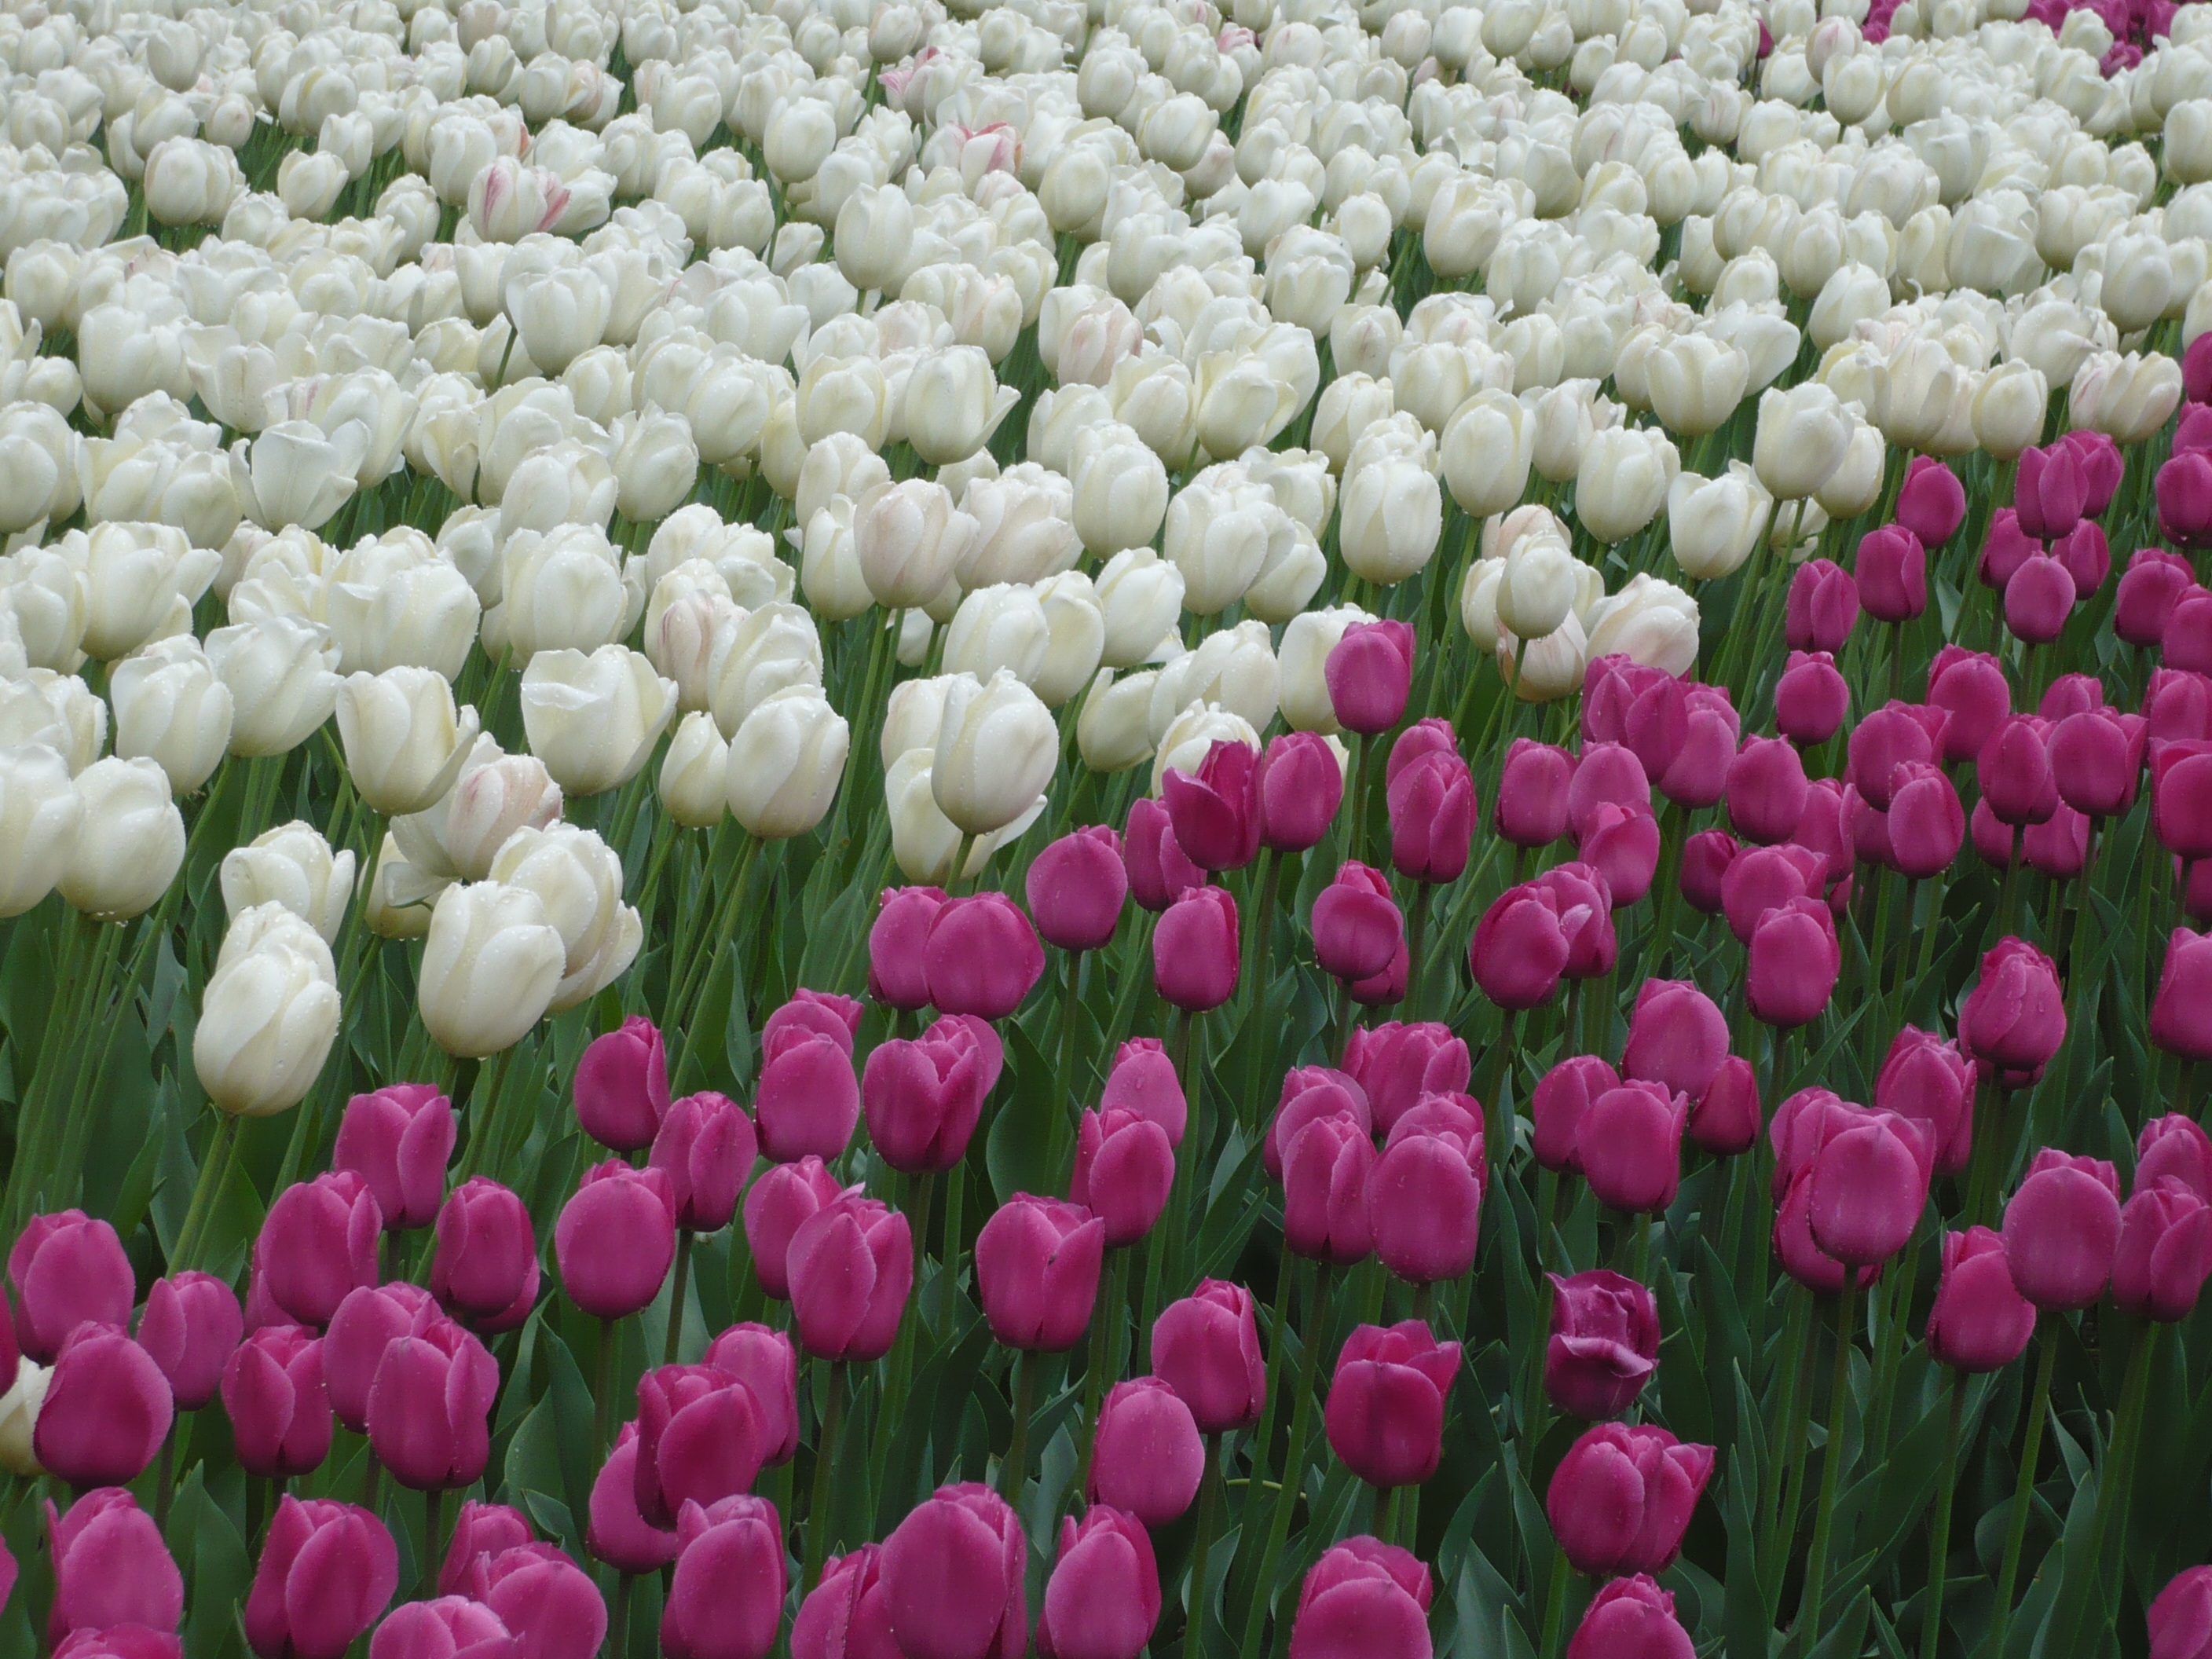
nature, plant, flower, petal, tulip, garden, plants, flowers, tulips, flowering plant, lily family, land plant